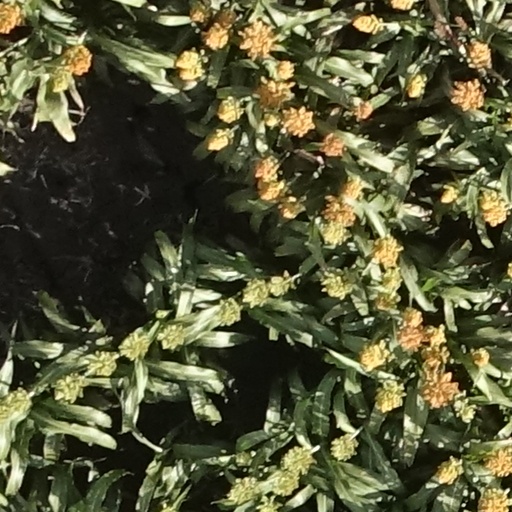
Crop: sorghum